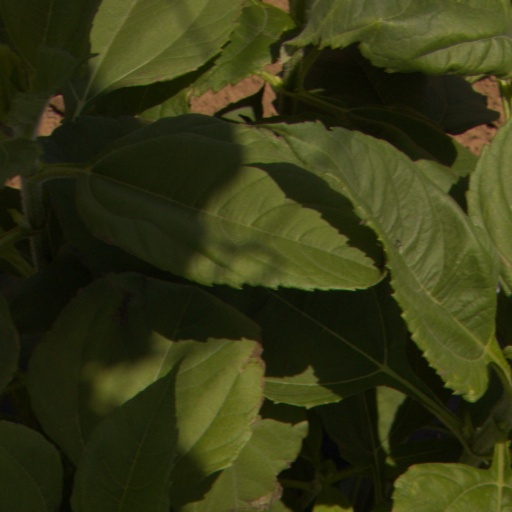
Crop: Jerusalem artichoke